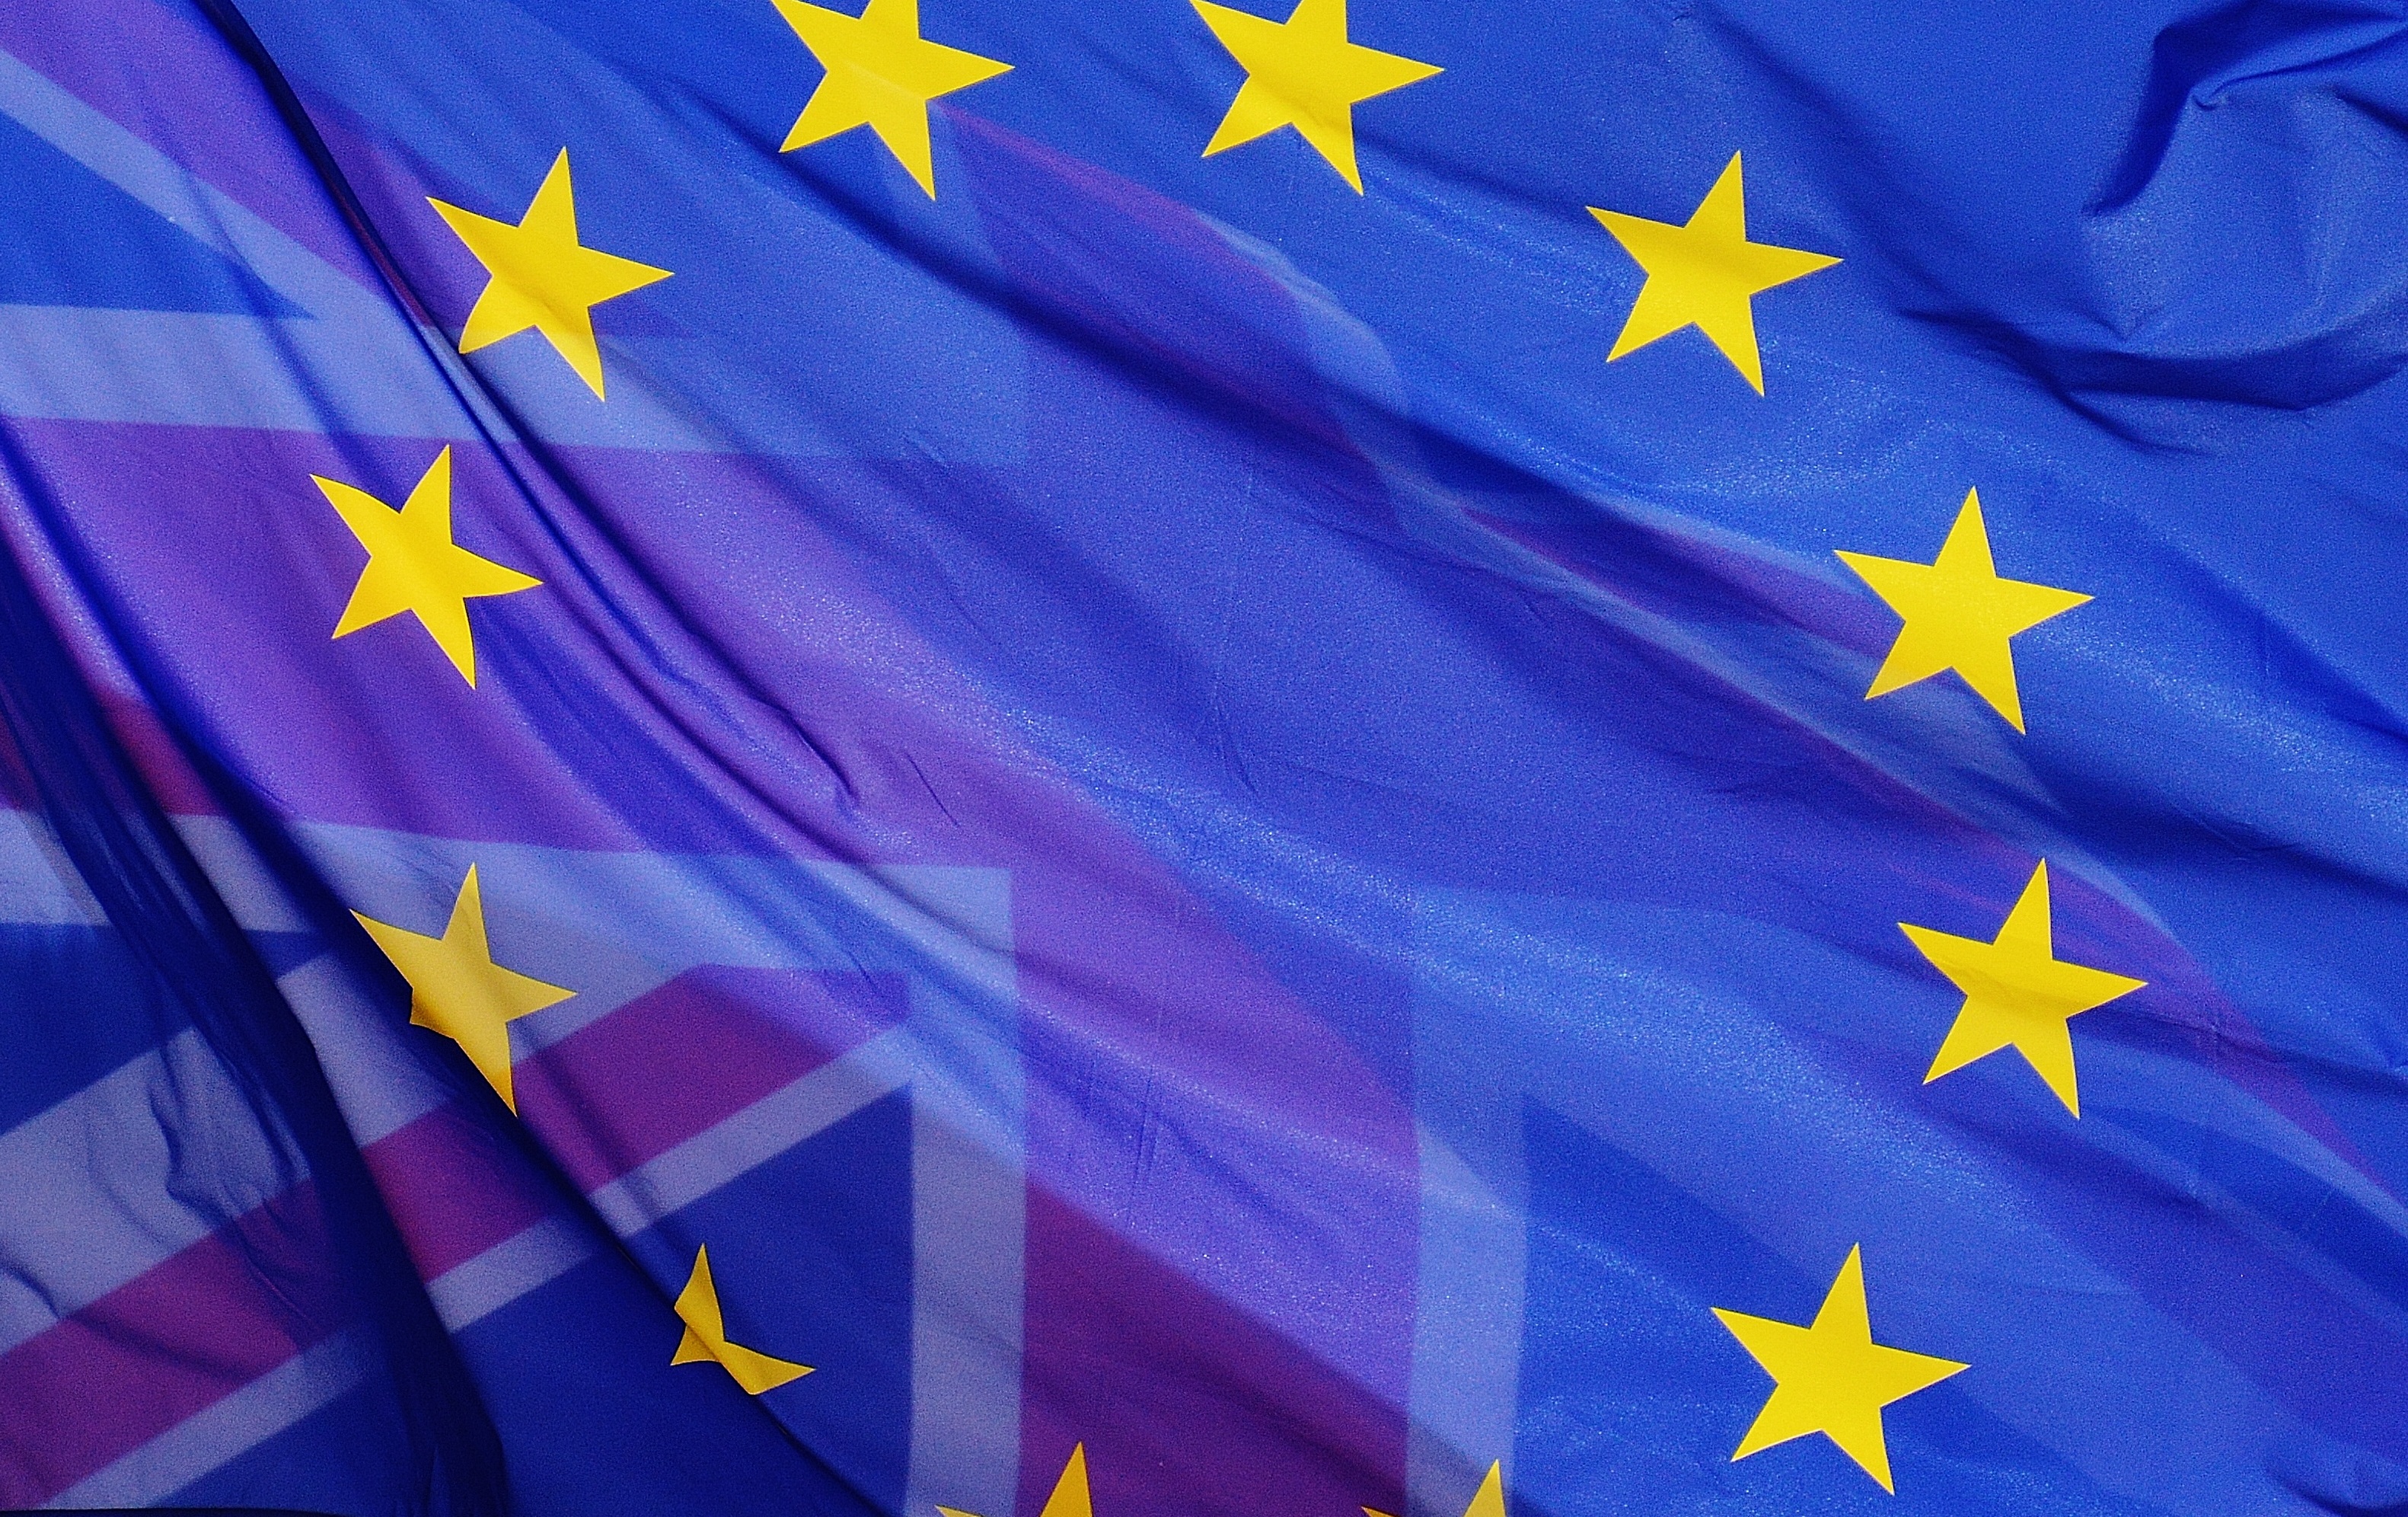
wing, star, flower, europe, exit, color, flag, blue, yellow, england, 2016, decision, euro, eu, problem, development, forward, united kingdom, cooperation, whereabouts, flag of the united states, computer wallpaper